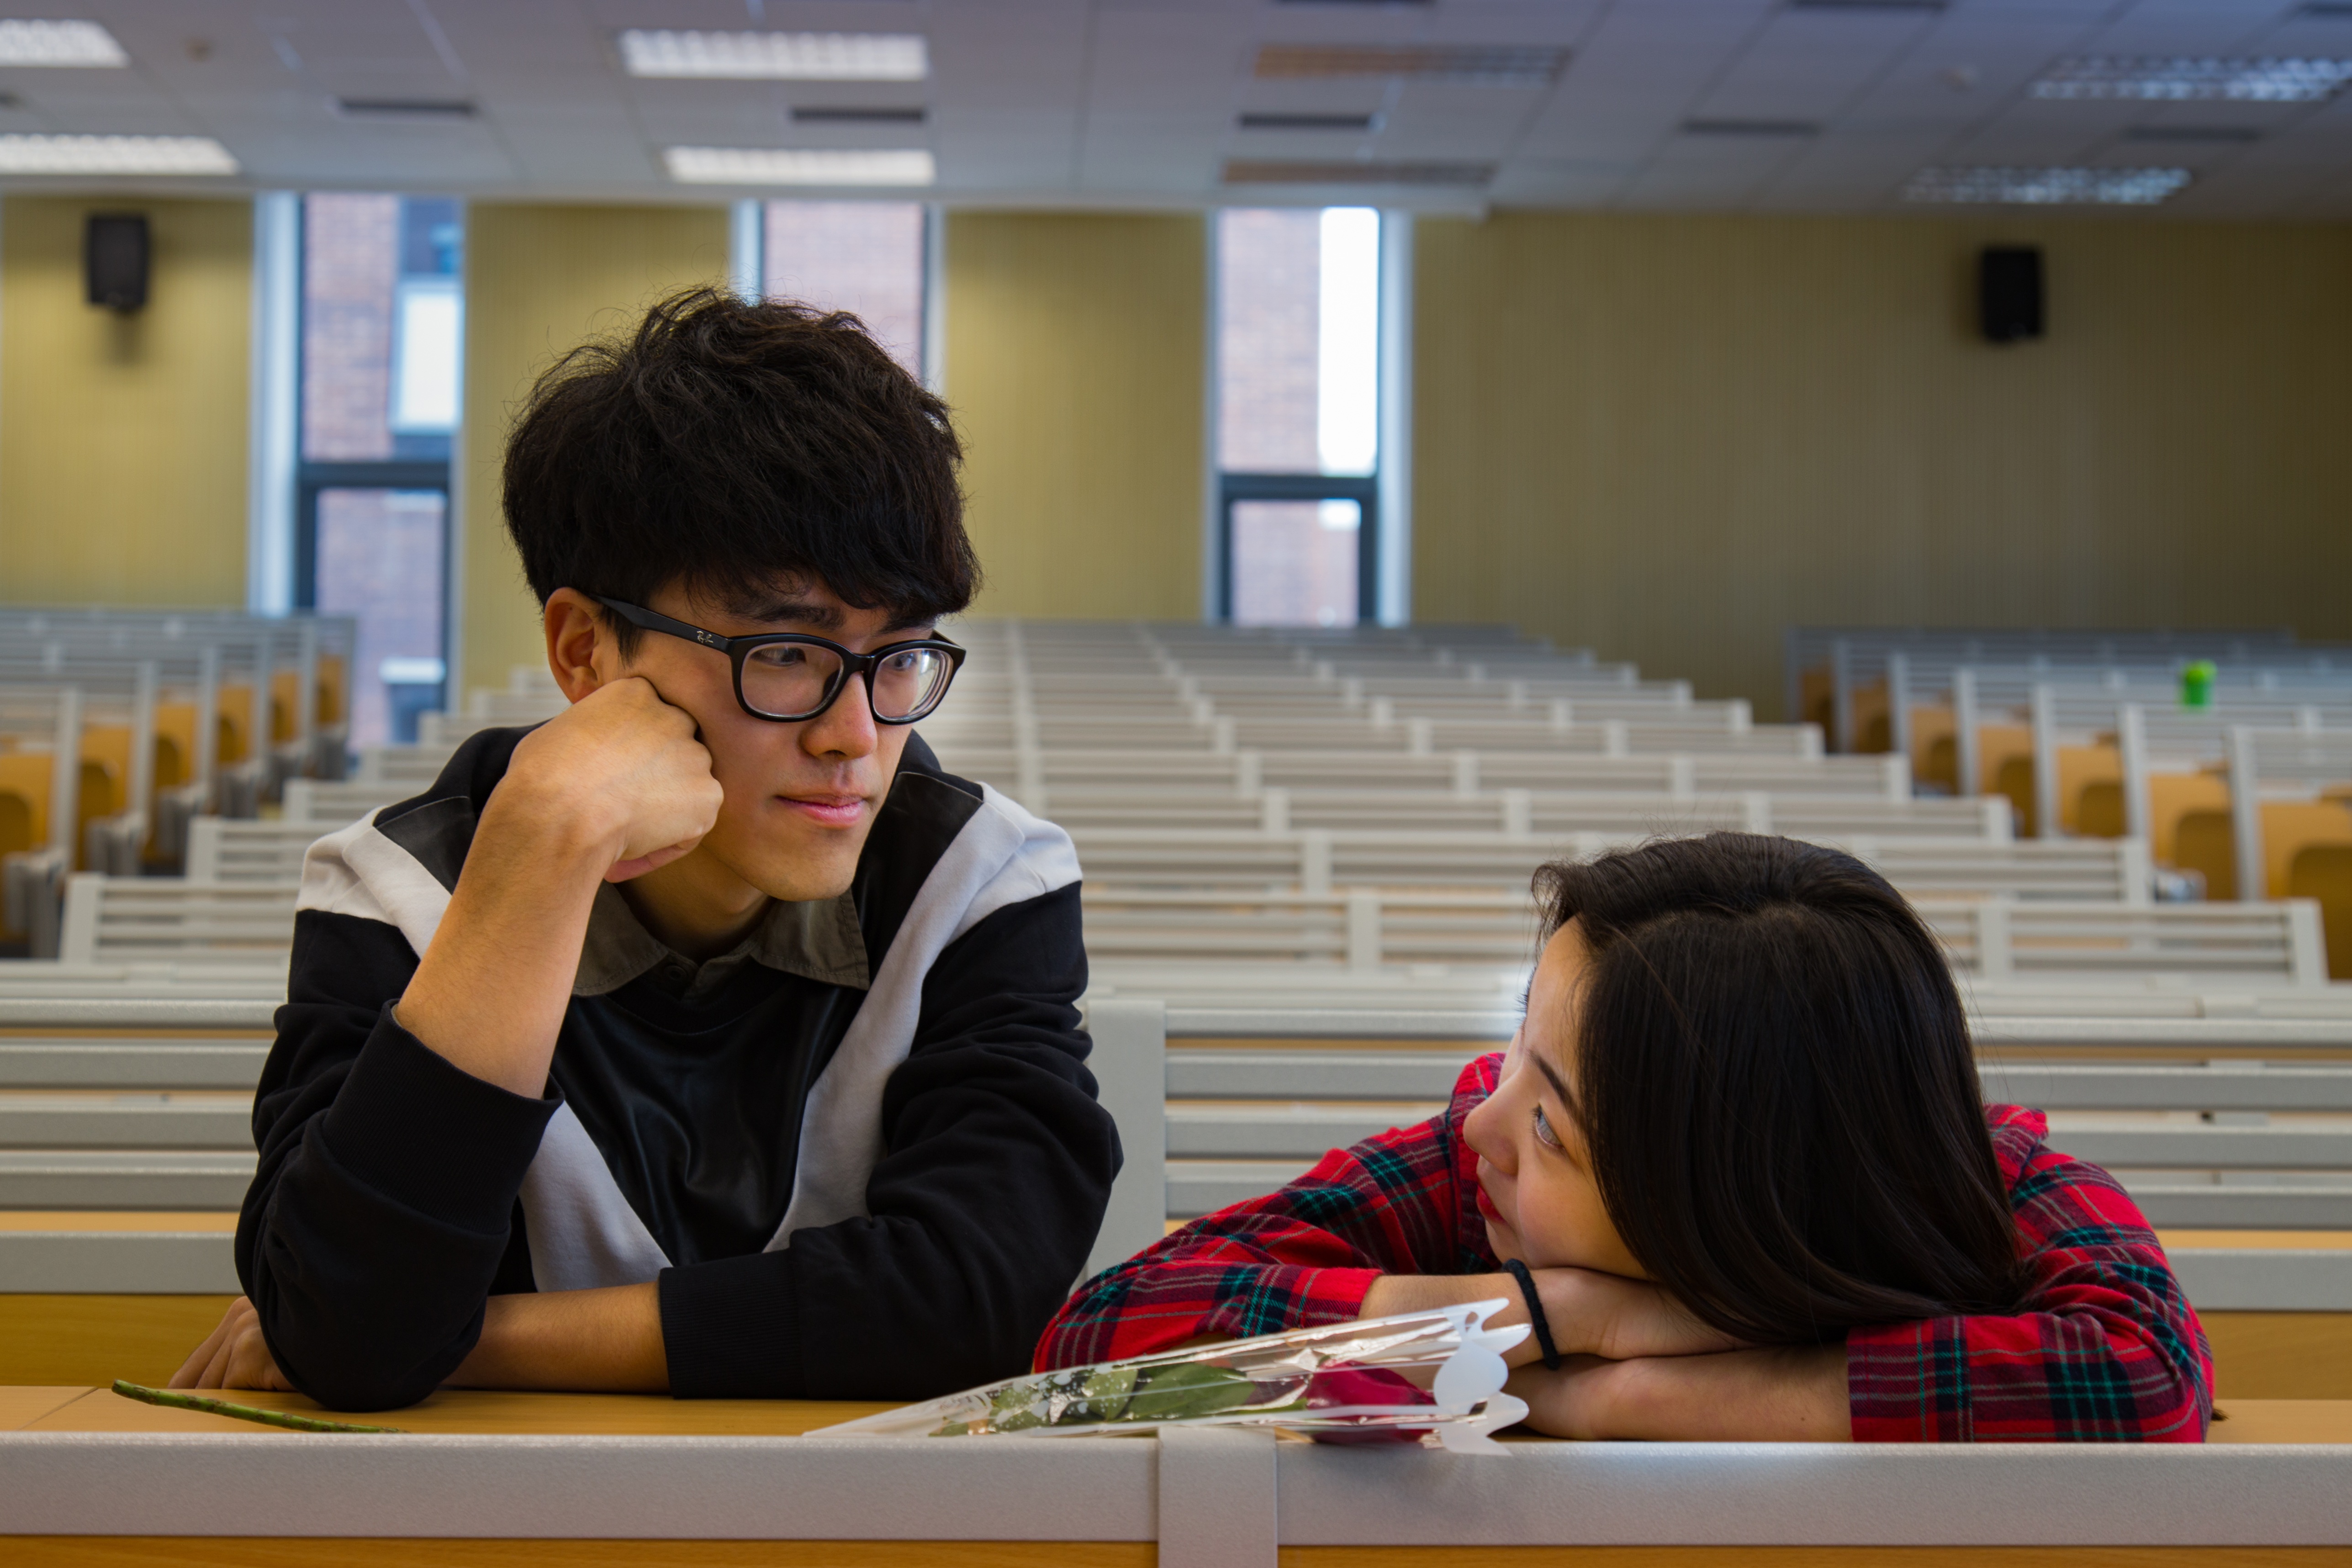
people, love, rose, young, youth, student, asia, room, education, classroom, school, learning, a pair of, in love